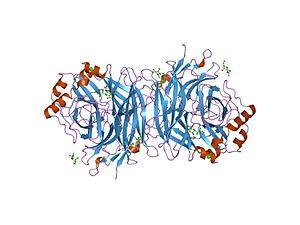
Une hémagglutinine-neuraminidase est une protéine virale présentant à la fois les propriétés d'une hémagglutinine et l'activité enzymatique EC 3.2.1.18 d'une neuraminidase, par opposition aux virus de la grippe chez lesquels ces deux propriétés sont présentes chacune sur une protéine distincte. Le domaine neuraminidase a la désignation CAZy de la famille 83 des glycoside hydrolases. Ces protéines ne présentent pas de similitude structurelle particulière avec la neuraminidase virale des virus de la grippe et présentent une structure beta-propeller à six lames.